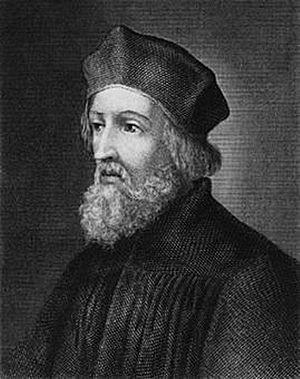
Le royaume de Bohême était un royaume situé dans la région de la Bohême, en Europe centrale, dont la plupart des territoires se trouvent actuellement en République tchèque.
Jan Hus ou Jean Huss, né en 1372 à Husinec et mort supplicié en 1415 à Constance, est un théologien, universitaire et réformateur religieux tchèque des XIVᵉ et XVᵉ siècles.
Le tchèque commun est la forme quotidienne de la langue tchèque, utilisée dans les situations de communication courantes, par opposition au tchèque écrit qui est la forme normative de la langue mais qui, comme son nom l'indique, est surtout une langue employée à l'écrit, rarement employée à l'oral.